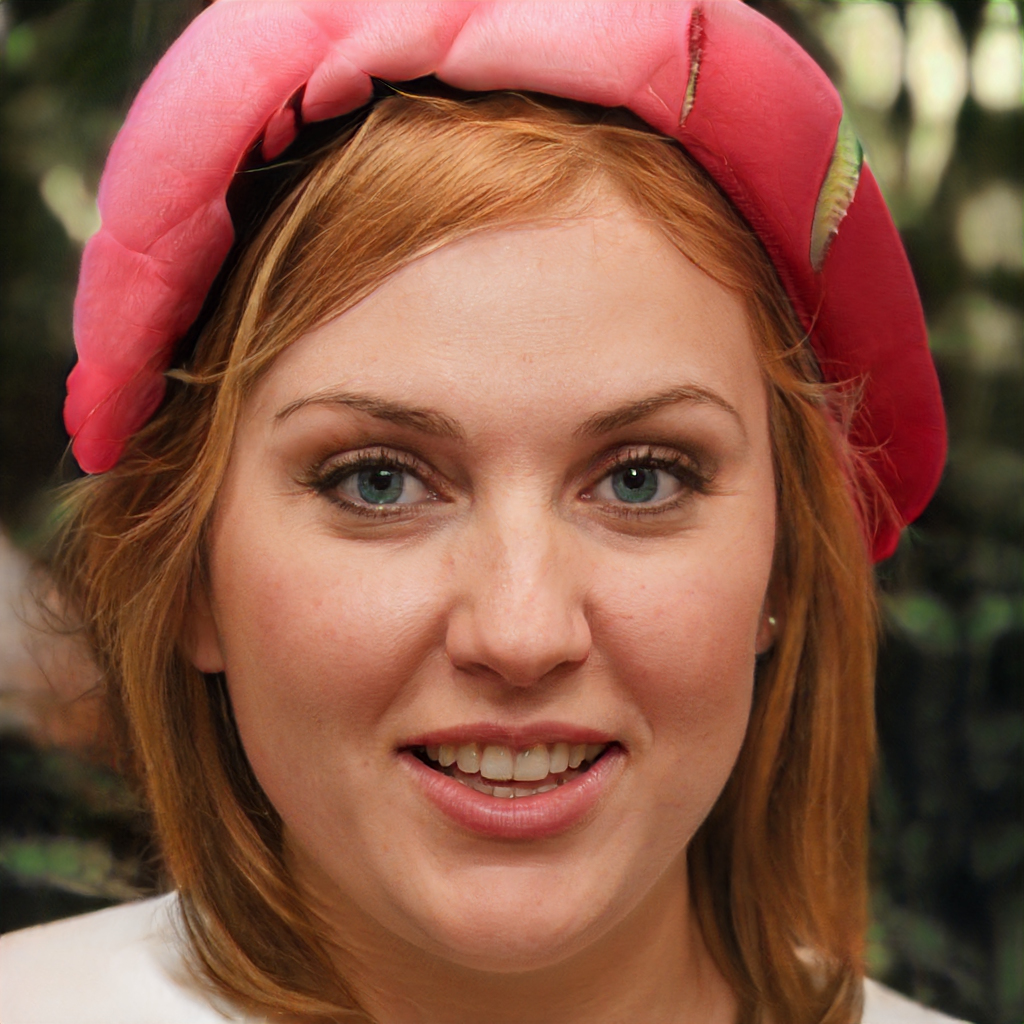
Portrait style: Real Portrait